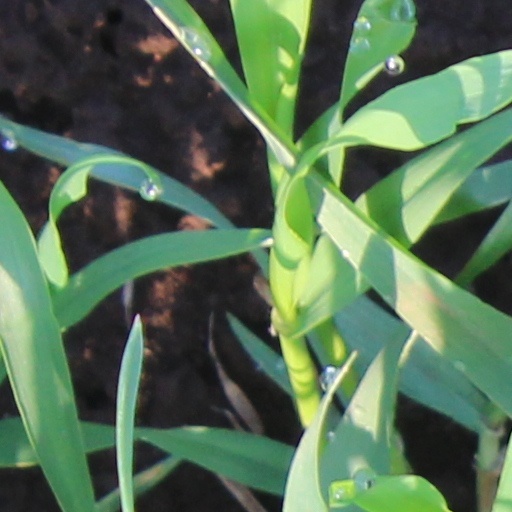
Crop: wheat